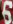
Number: 6